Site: brandenburg
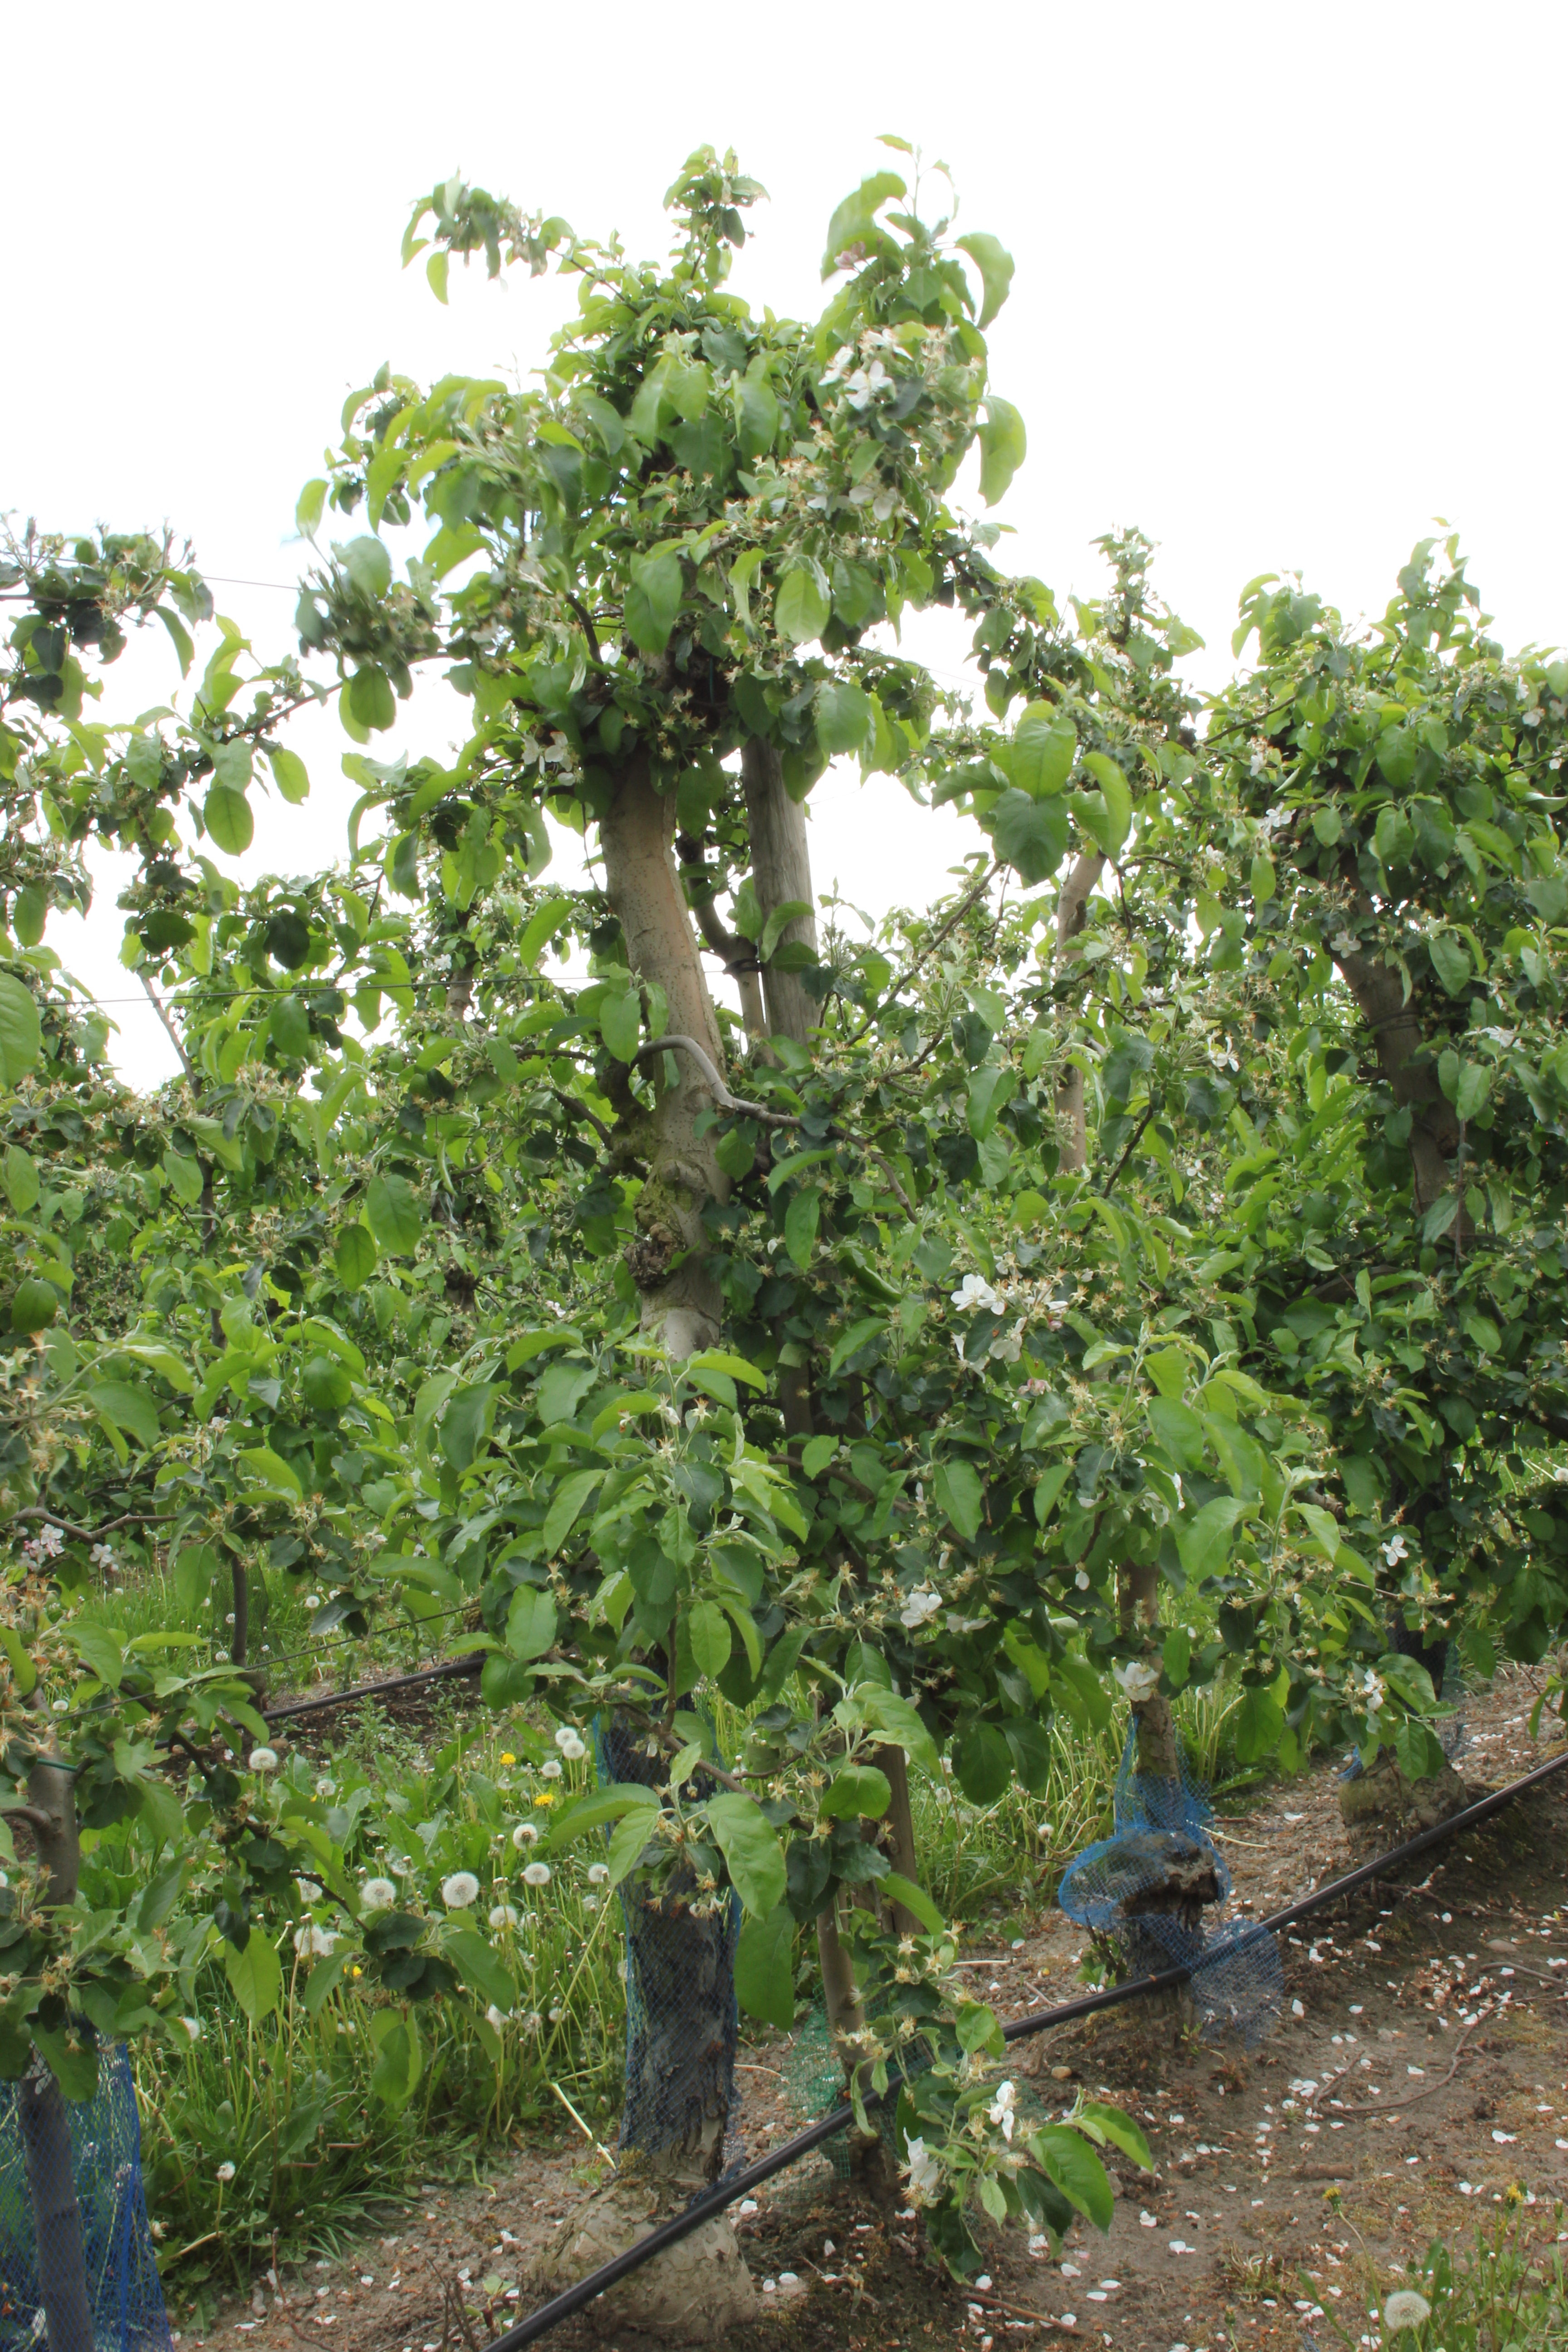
Growth stage (BBCH 67): Flowering